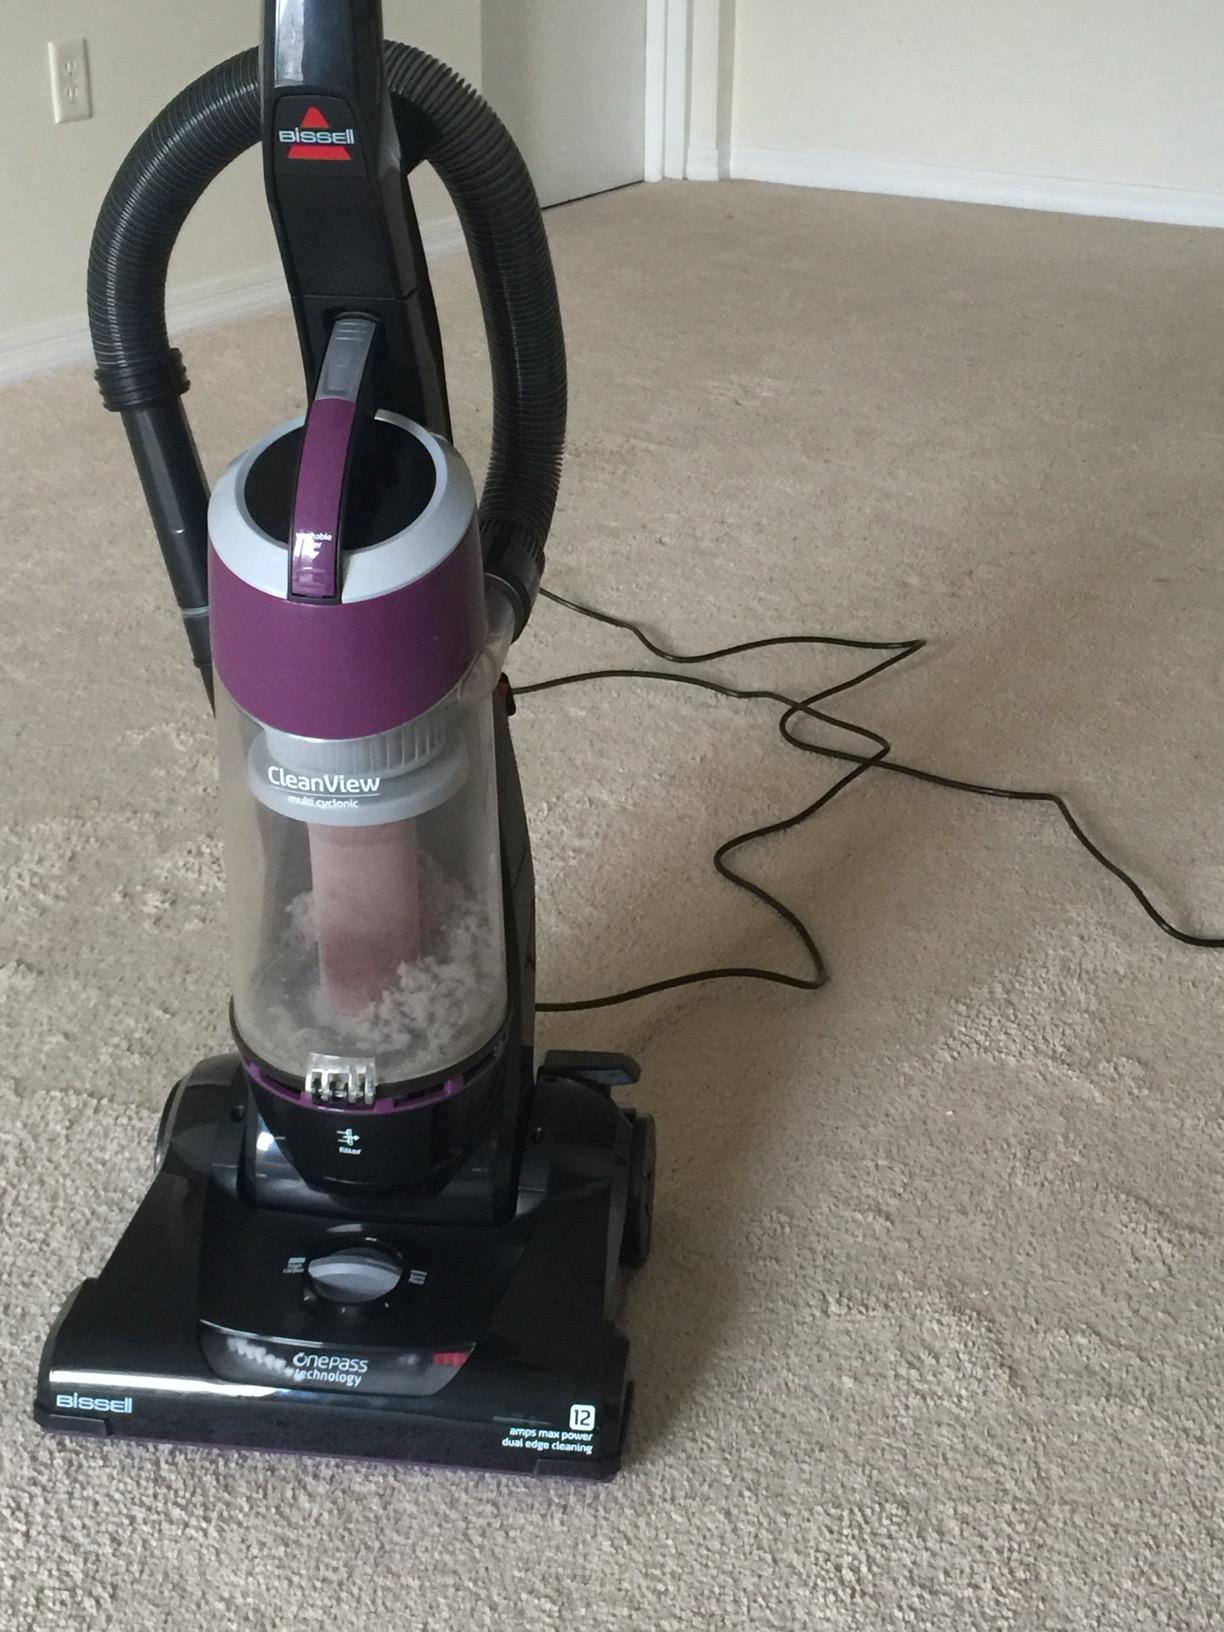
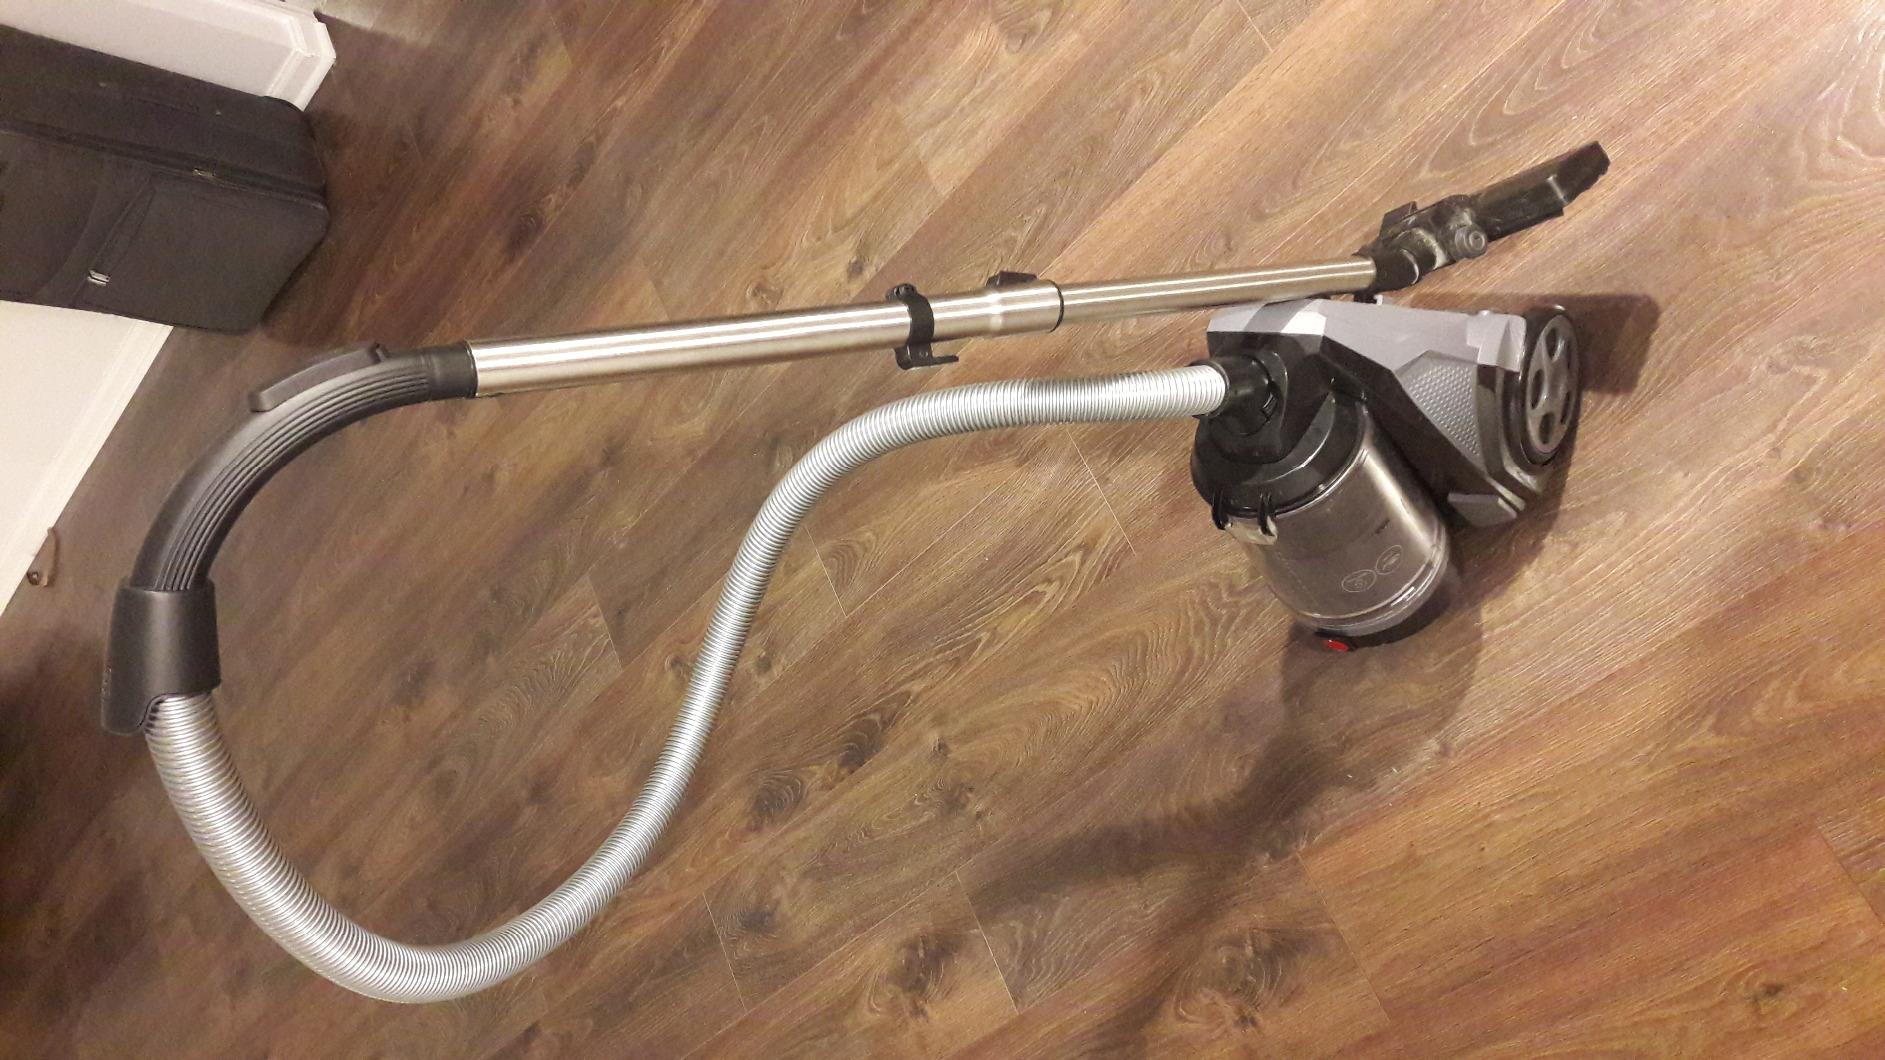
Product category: items_vacuum
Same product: no